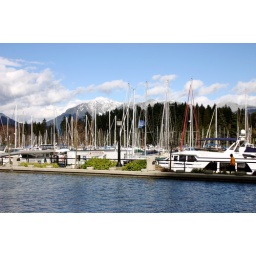
Along the seawall these boats are moored, and there's mountains in the background. There's also some sky.